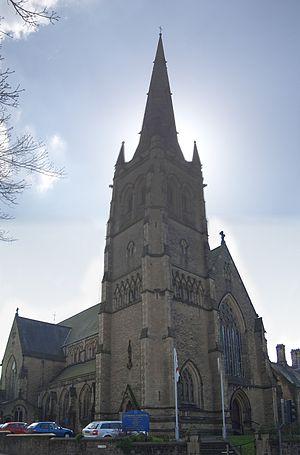
Le diocèse de Lancaster est une église particulière de l'Église catholique en Angleterre. Érigé en 1924, il est suffragant de l'archidiocèse de Liverpool.
La cathédrale Saint-Pierre de Lancaster, est une cathédrale catholique romaine à Lancaster, Lancashire, en Angleterre.